Cheugy

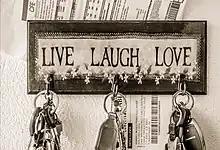
Live, laugh, love signs are sometimes cited as something "cheugy"

Cheugy is an American neologism coined in 2013 as a pejorative description of lifestyle trends associated with the early 2010s. This aesthetic has been described as "the opposite of trendy" or "trying too hard". The term has been used positively by some who identify with the aesthetic.